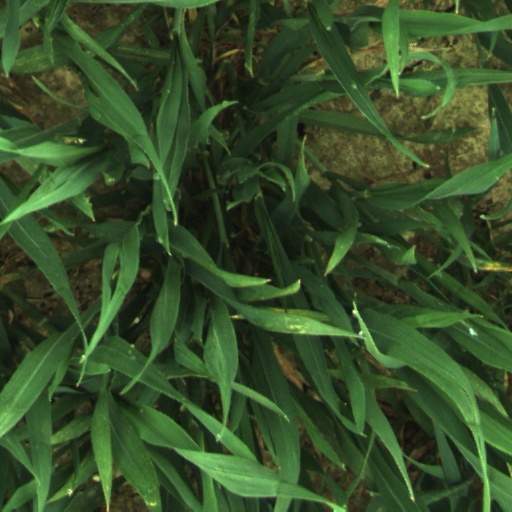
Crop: wheat